Rodney Bingenheimer

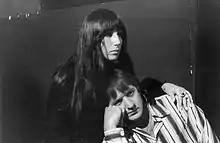
Cher noted that Bingenheimer had a certain resemblance to pop star Sonny Bono. They "bonded", with Sonny and Cher becoming almost "surrogate parents" to him.

Bingenheimer became a groupie of sorts and formed attachments with prominent artists including Sonny and Cher. He met Cher by going backstage after a concert and according to Bingenheimer, she looked at him and said "Oh my God, you look just like Sonny!" They "bonded" and he went to work for them and "they took care of me", he said.